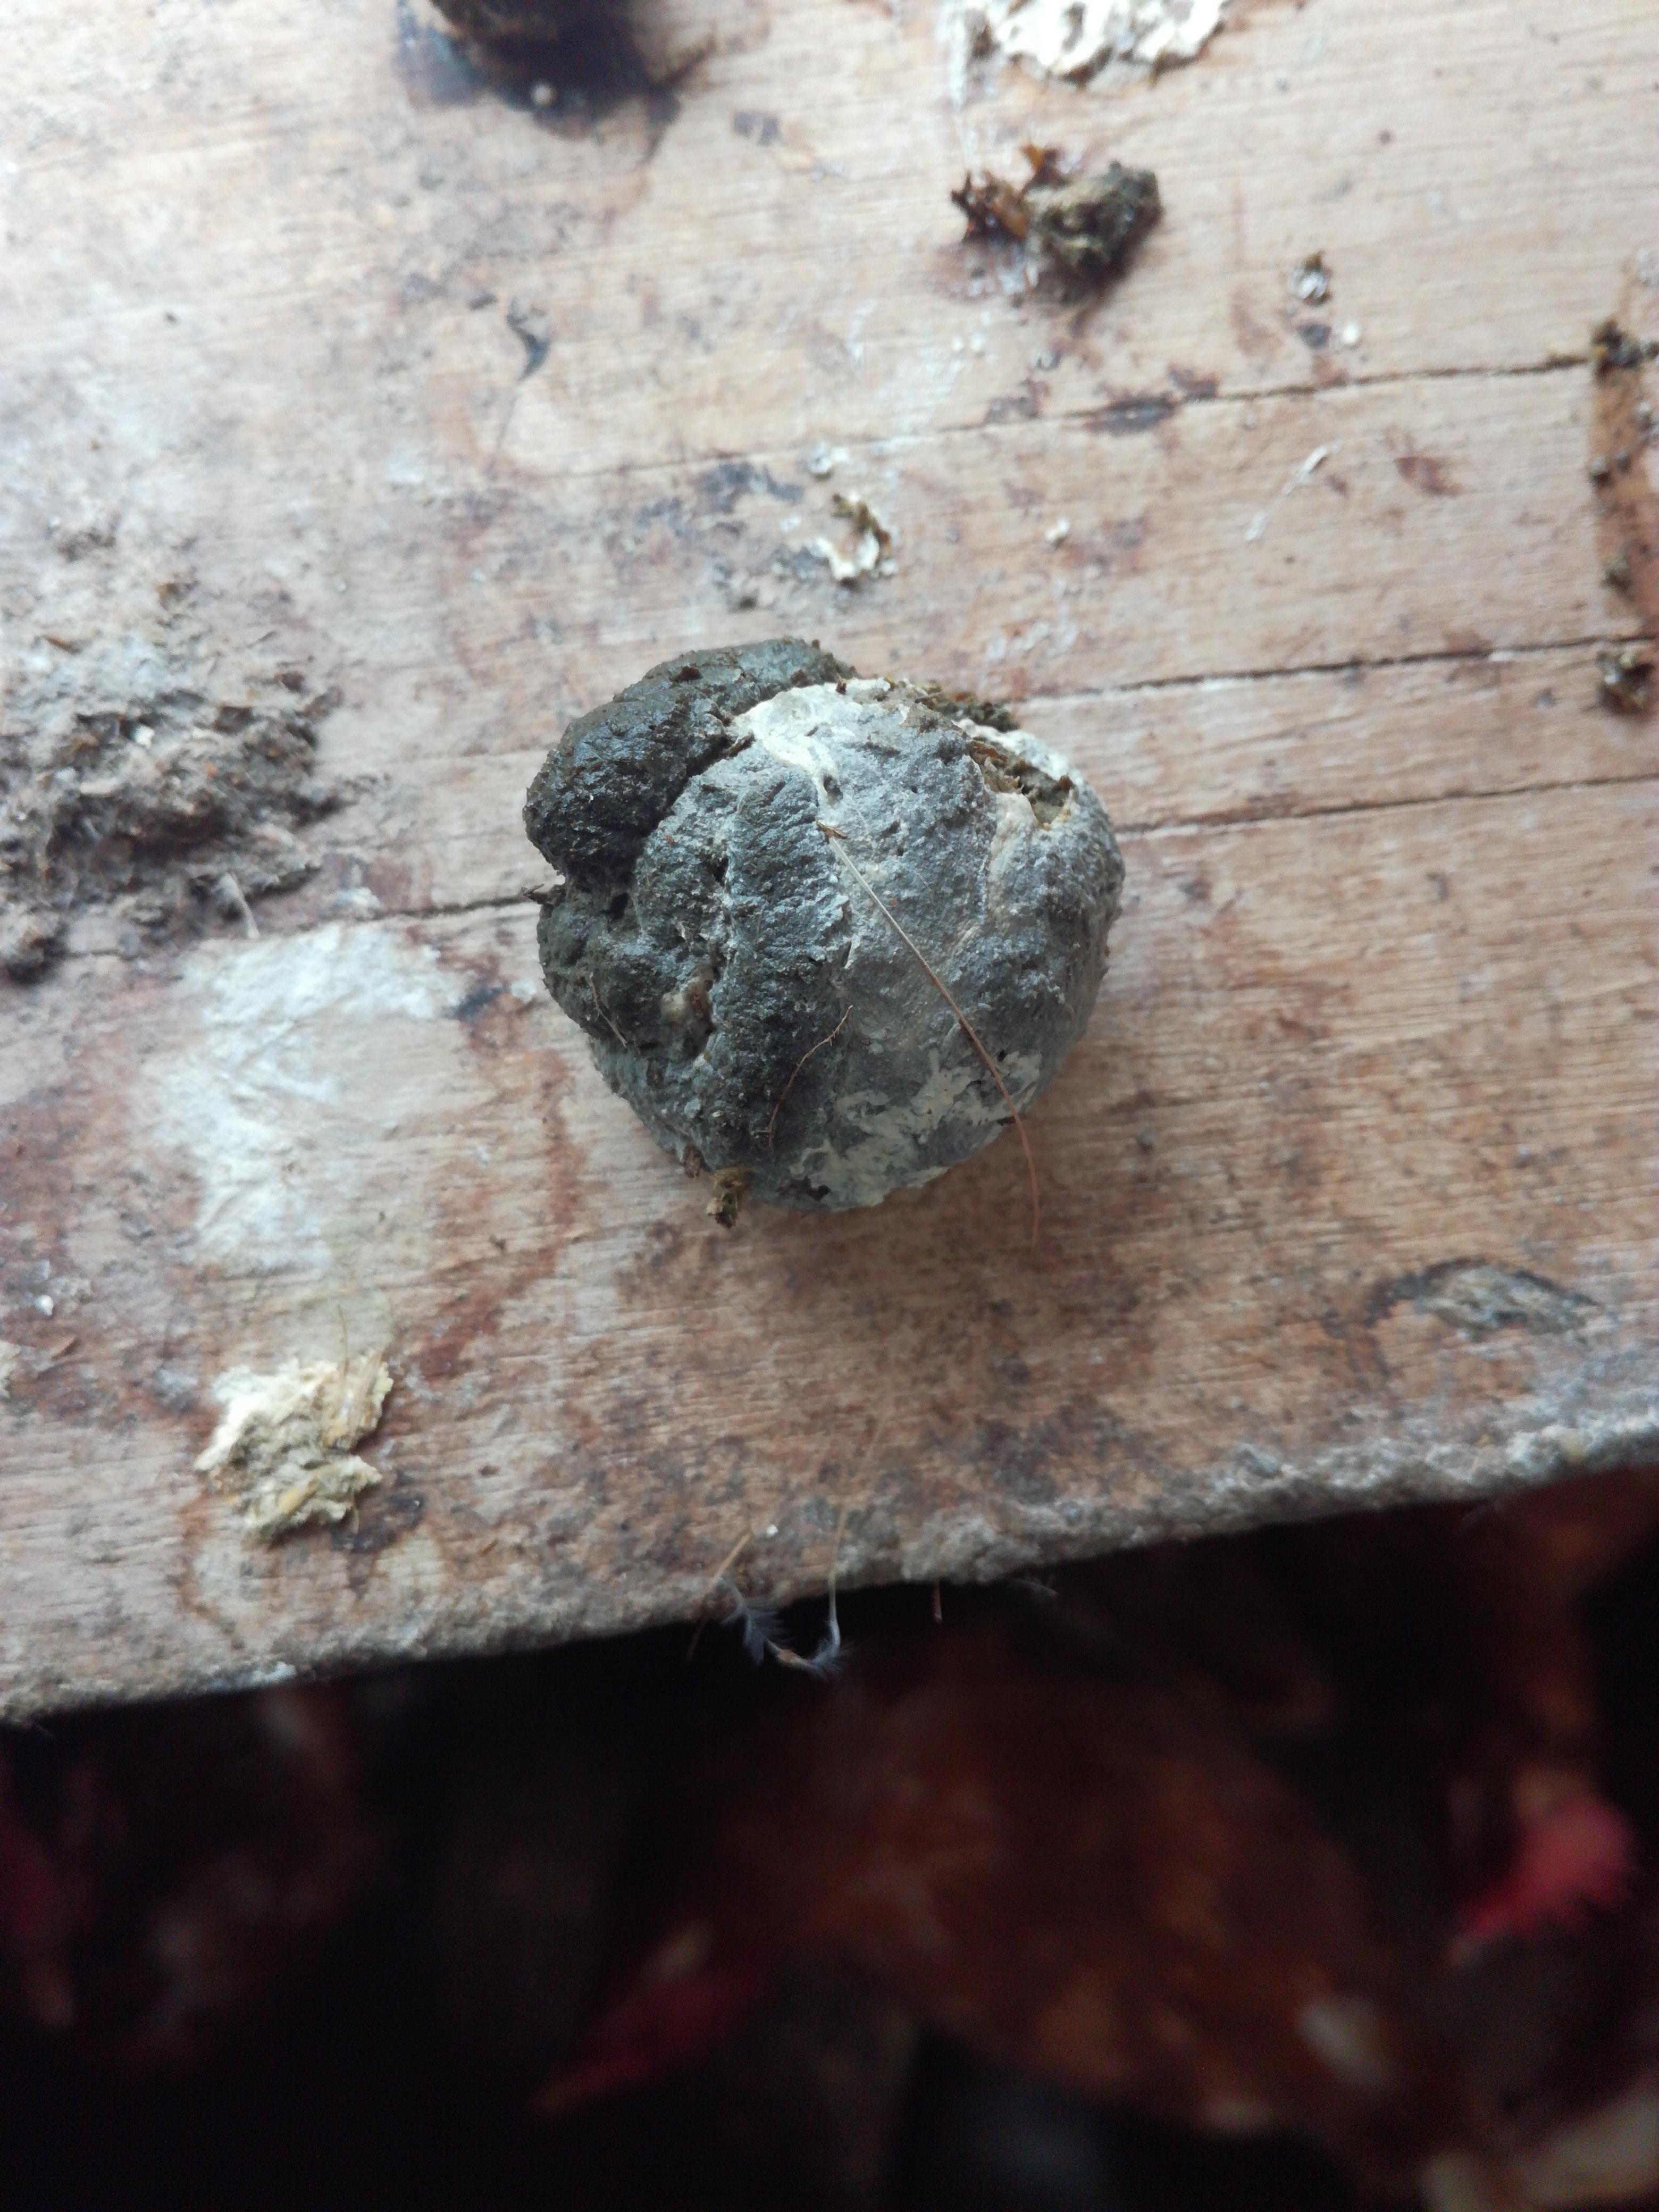
PCR-confirmed diagnosis: Coccidiosis